Drifters (manga)

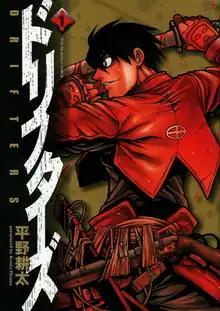
First volume cover

is a Japanese manga series written and illustrated by Kouta Hirano. It started serialization in Shōnen Gahosha's magazine "Young King Ours" in April 2009. The series focuses on various historical figures summoned to an unknown world where their skills and techniques are needed by magicians in order to save their world from total destruction. A 12-episode anime television series adaptation aired between October and December 2016; three additional original video animation (OVA) episodes were released from December 2017 to November 2018.